Sport in Russia

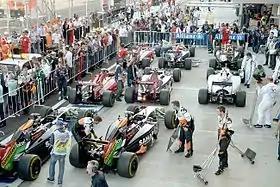
2014 Russia Grand Prix in Sochi

A strongman competition in Russia is Powerlifting, which is akin to a variant evolving from weightlifting. Russia is an active in the International Powerlifting Federation and one of the most successful countries along with the United States, Poland, Norway, United Kingdom, Taiwan, Sweden, Finland, Japan, and Ukraine.